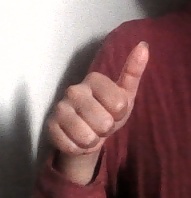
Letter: aleff